Michał Kołodziejczak

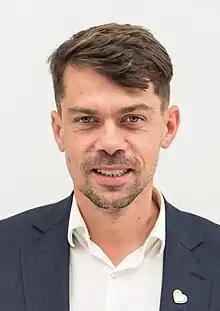
Michał Kołodziejczak in 2023

Michał Kołodziejczak (born 14 September 1988) is a Polish politician and founder of AGROunia. He served as Deputy Minister of Agriculture from 2023 to 2025.